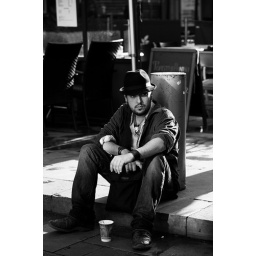
man sitting on the ground in temple bar dublin